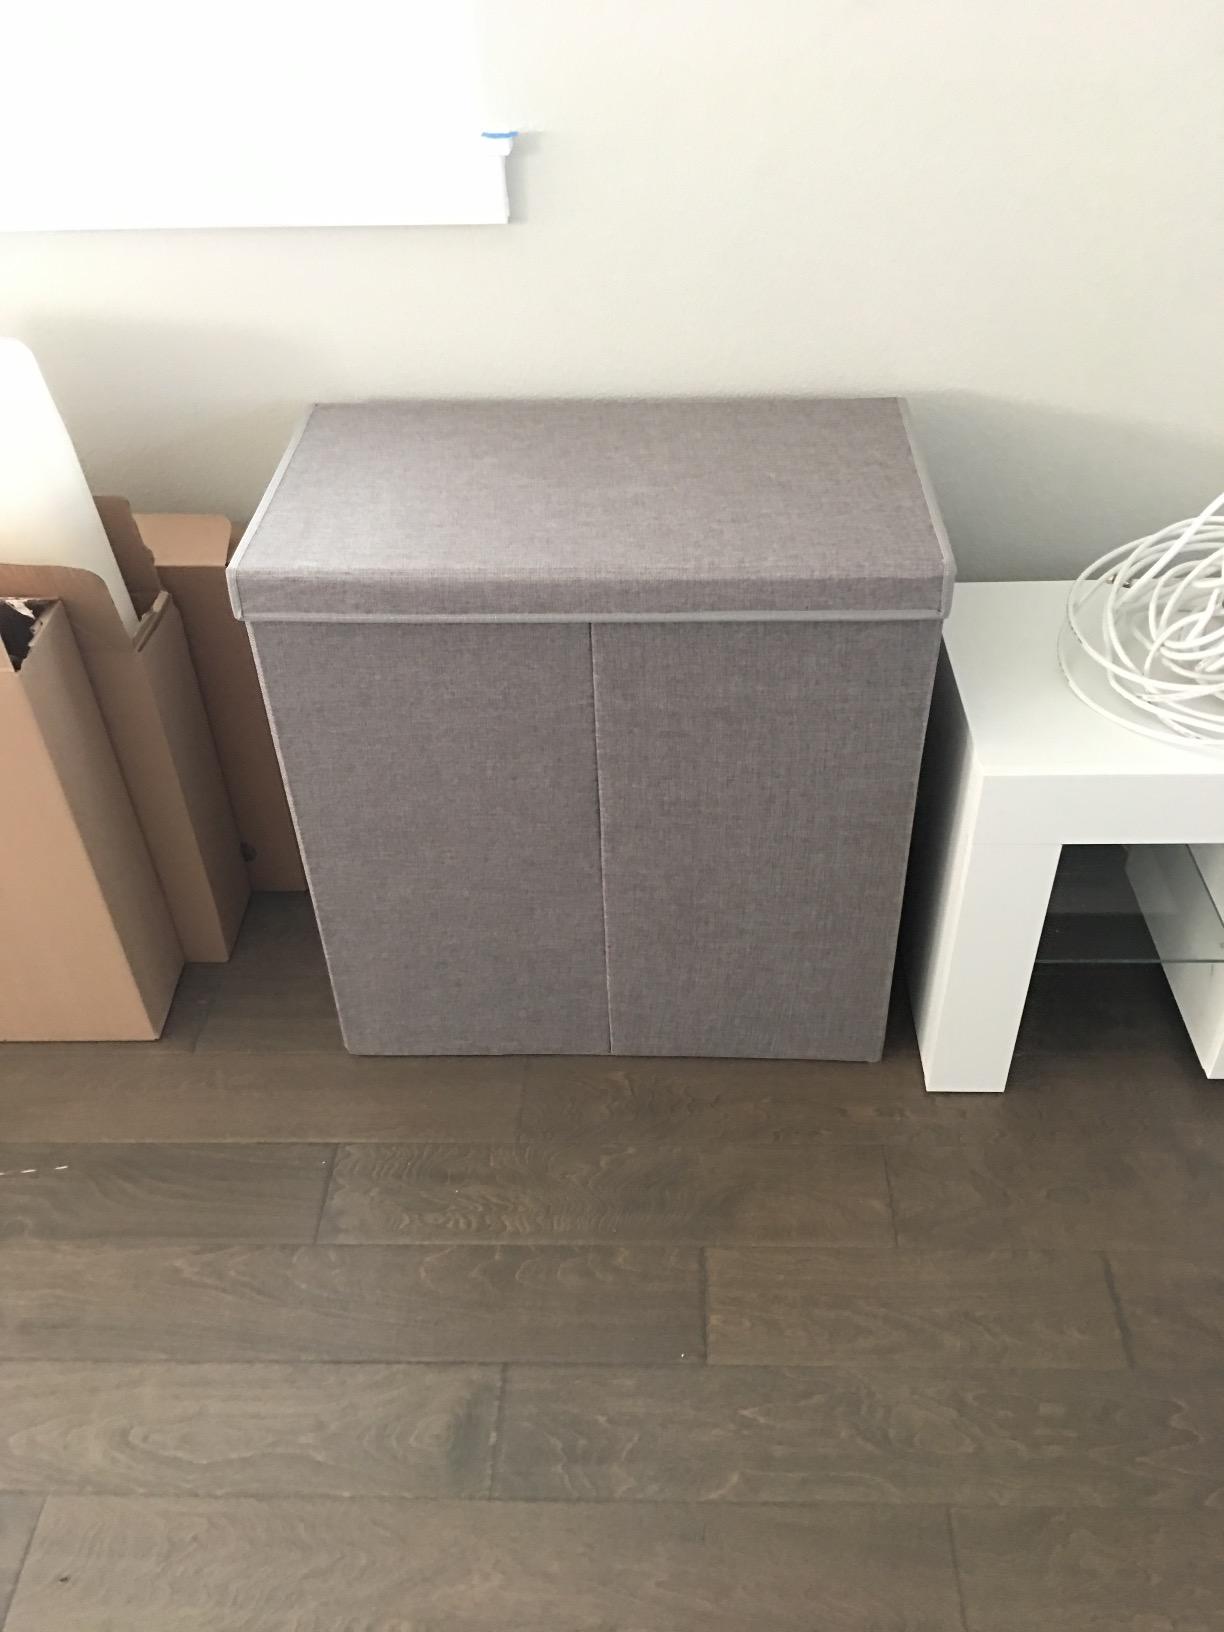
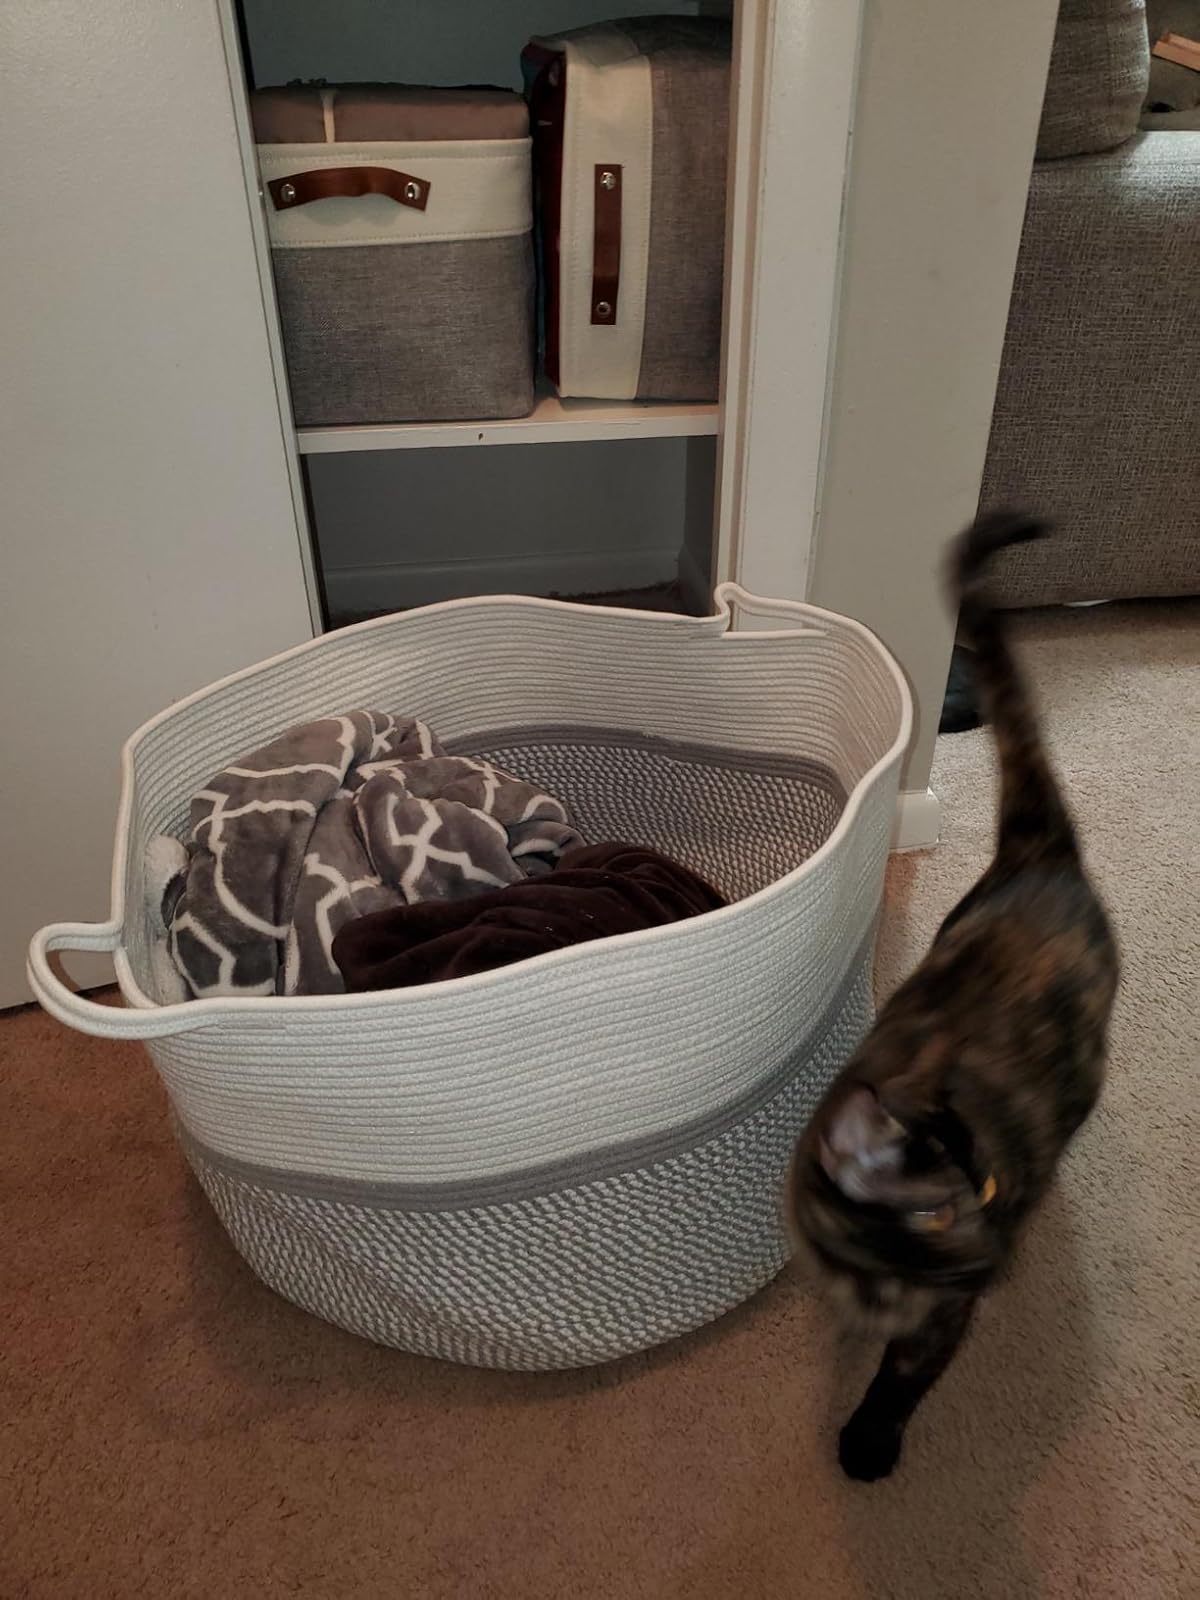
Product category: items_hamper
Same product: no